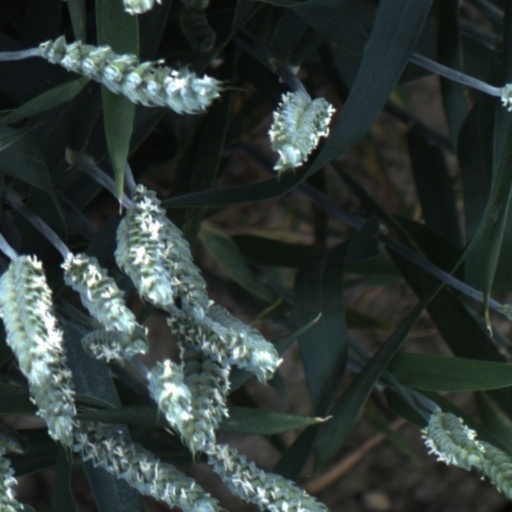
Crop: wheat